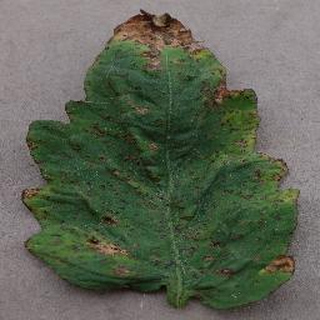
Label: tomato_bacterial_spot